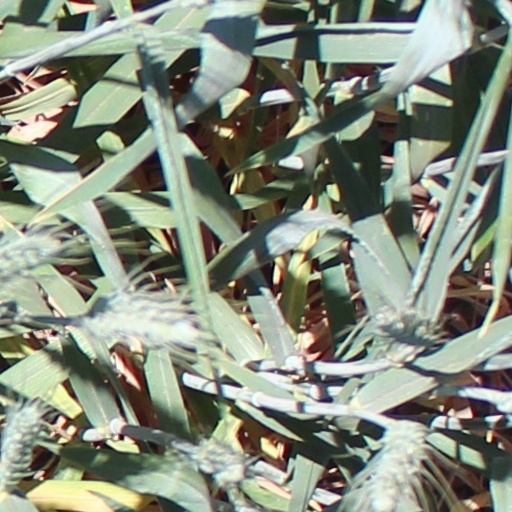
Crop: wheat